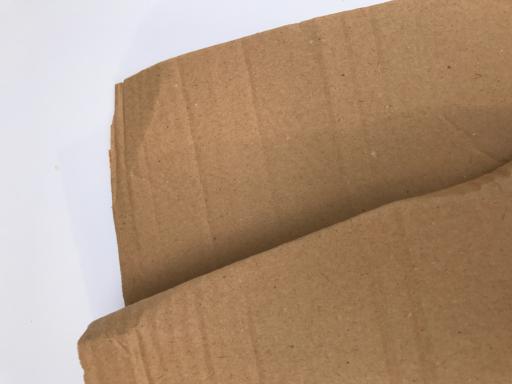
Label: cardboard